French art

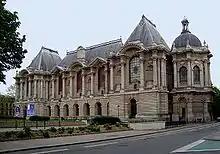
Palais des Beaux-Arts de Lille

The early years of the twentieth century were dominated by experiments in colour and content that Impressionism and Post-Impressionism had unleashed. The products of the far east also brought new influences. At roughly the same time, Les Fauves (Henri Matisse, André Derain, Maurice de Vlaminck, Albert Marquet, Raoul Dufy, Othon Friesz, Charles Camoin, Henri Manguin) exploded into color, much like German Expressionism.